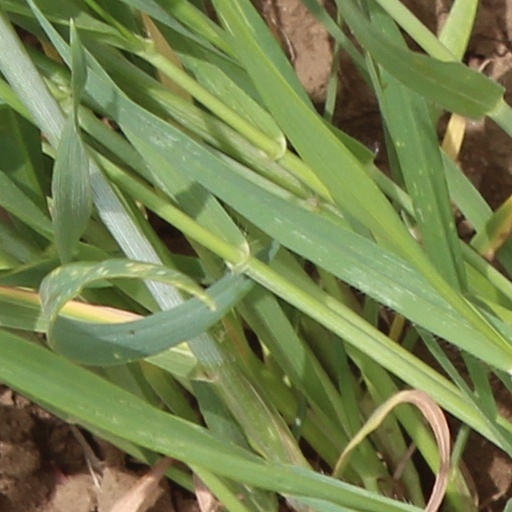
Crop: wheat